Electronic waste in New Zealand

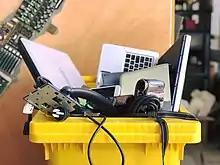
Bin full of E Waste taken at Computer Recycling Ltd, Auckland, New Zealand (2019)

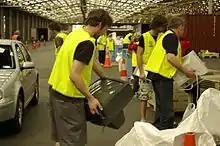
Electronic waste being collected during eDay in Dunedin, 2008

Electronic waste in New Zealand is an environmental issue being addressed by community and government initiatives.